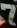
Number: 7